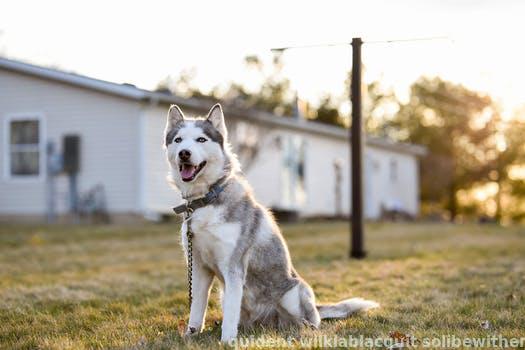
Label: Watermark